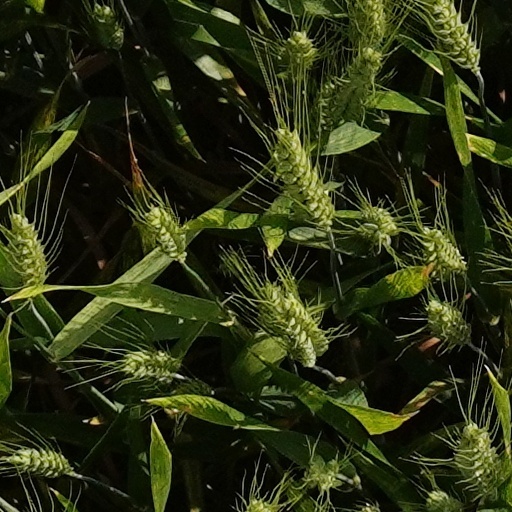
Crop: wheat